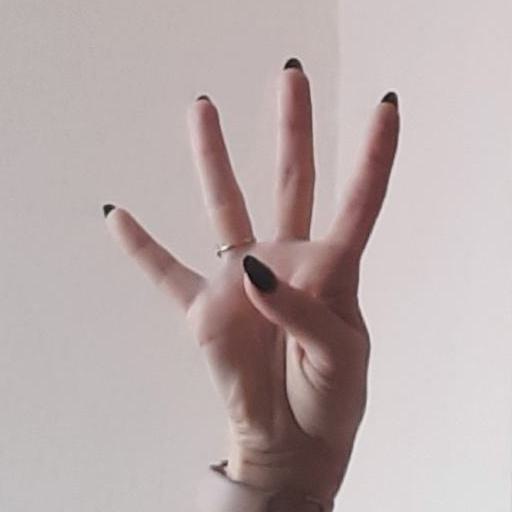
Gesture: four